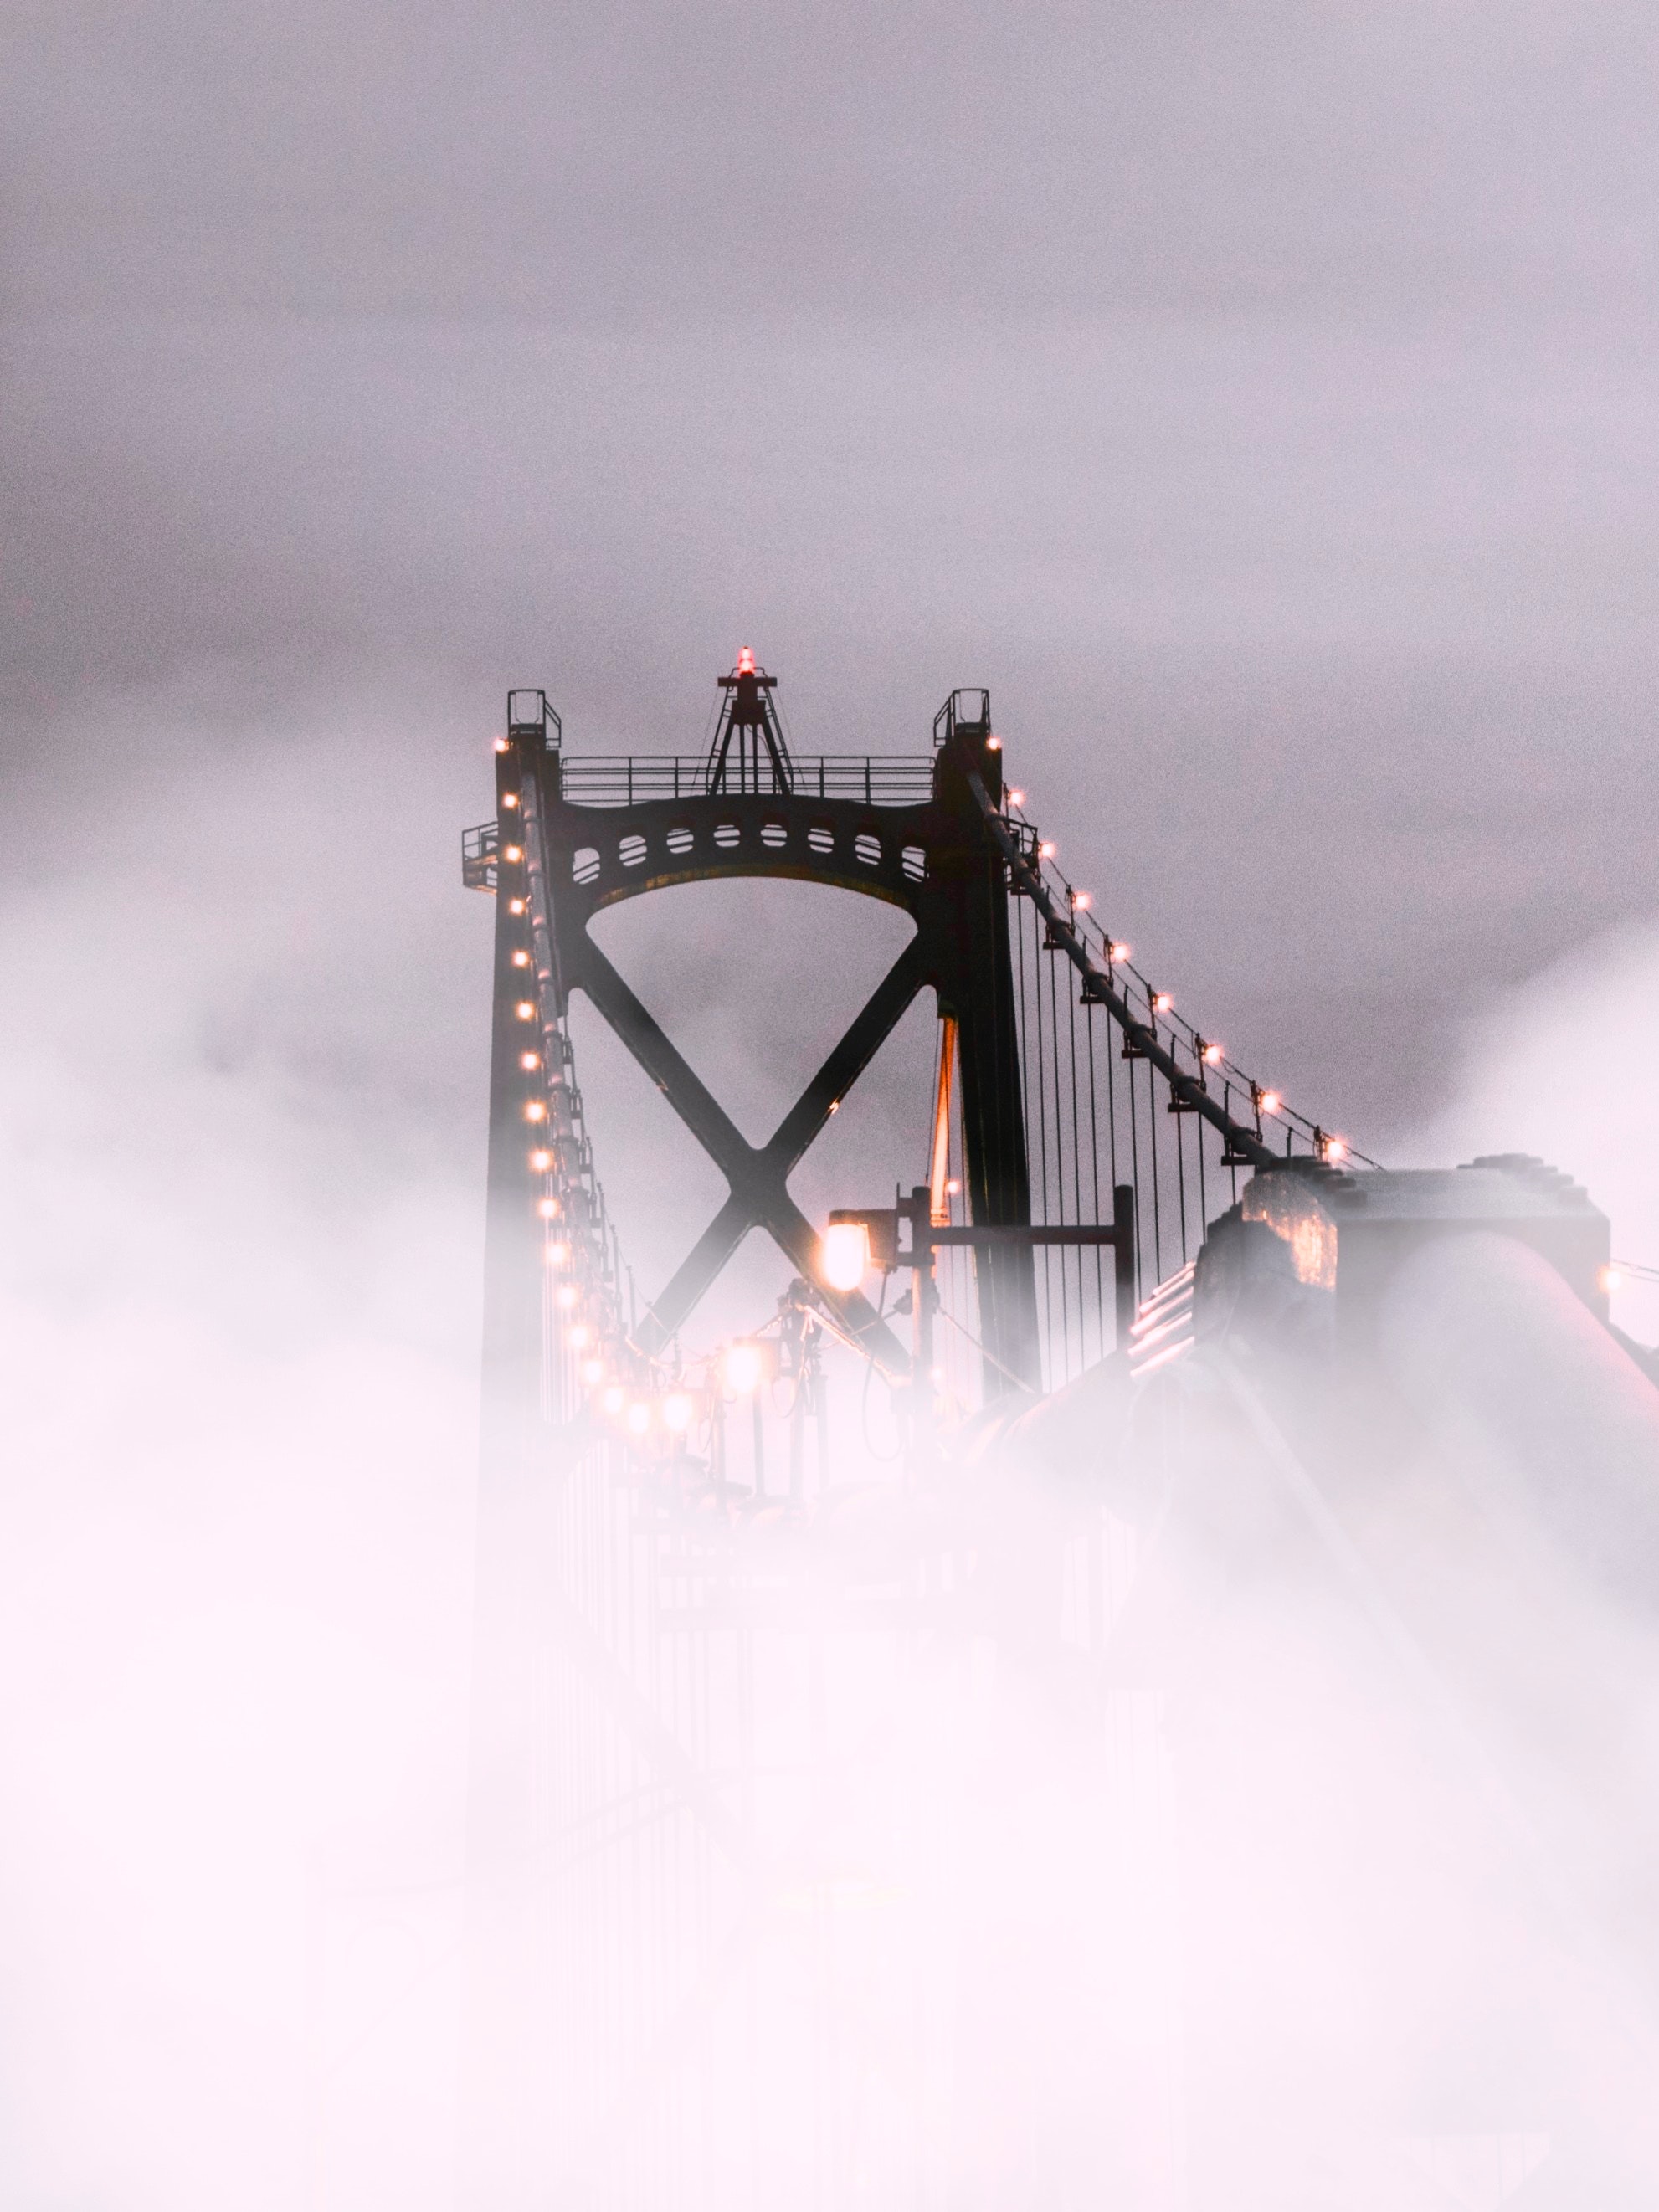
fashion accessory, nonbuilding structure, wheel, metal